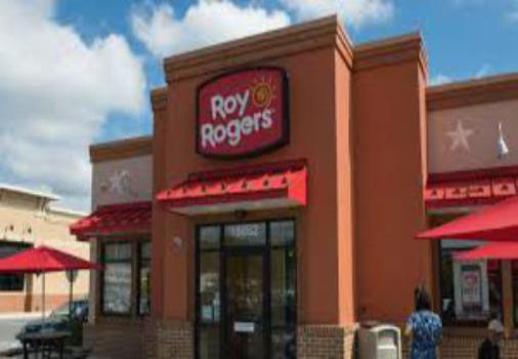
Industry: Food